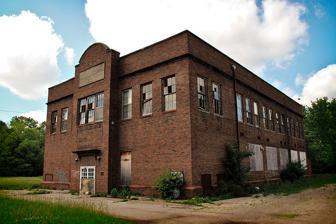
Building: Linton Township High School and Community Building
Country: United States of America
Year built: 1925
United States historic place Linton Township High School and Community Building U.S. National Register of Historic Places Show map of Vigo County, Indiana Show map of Indiana Show map of the United States Location 13041 Pimento Circle, Pimento, Indiana United States Coordinates 39°18′30″N 87°23′6″W / 39.30833°N 87.38500°W / 39.30833; -87.38500 Architect Albert G. Beldon Co. Architectural style American Craftsman MPS Indiana's Public Common and High Schools MPS NRHP reference No. 02000200 Added to NRHP March 20, 2002 Linton Township High School and Community Building or Pimento School is a historic school and community centre building located at Pimento in Linton Township , Vigo County, Indiana .  It was built by architects from the Albert G. Beldon company in 1925. It is in the American Craftsman style of architecture. Contractor was James O. Sickels of Princeton, Indiana . The building is now abandoned in disrepair. The school was placed on the National Register of Historic Places in 2002. References